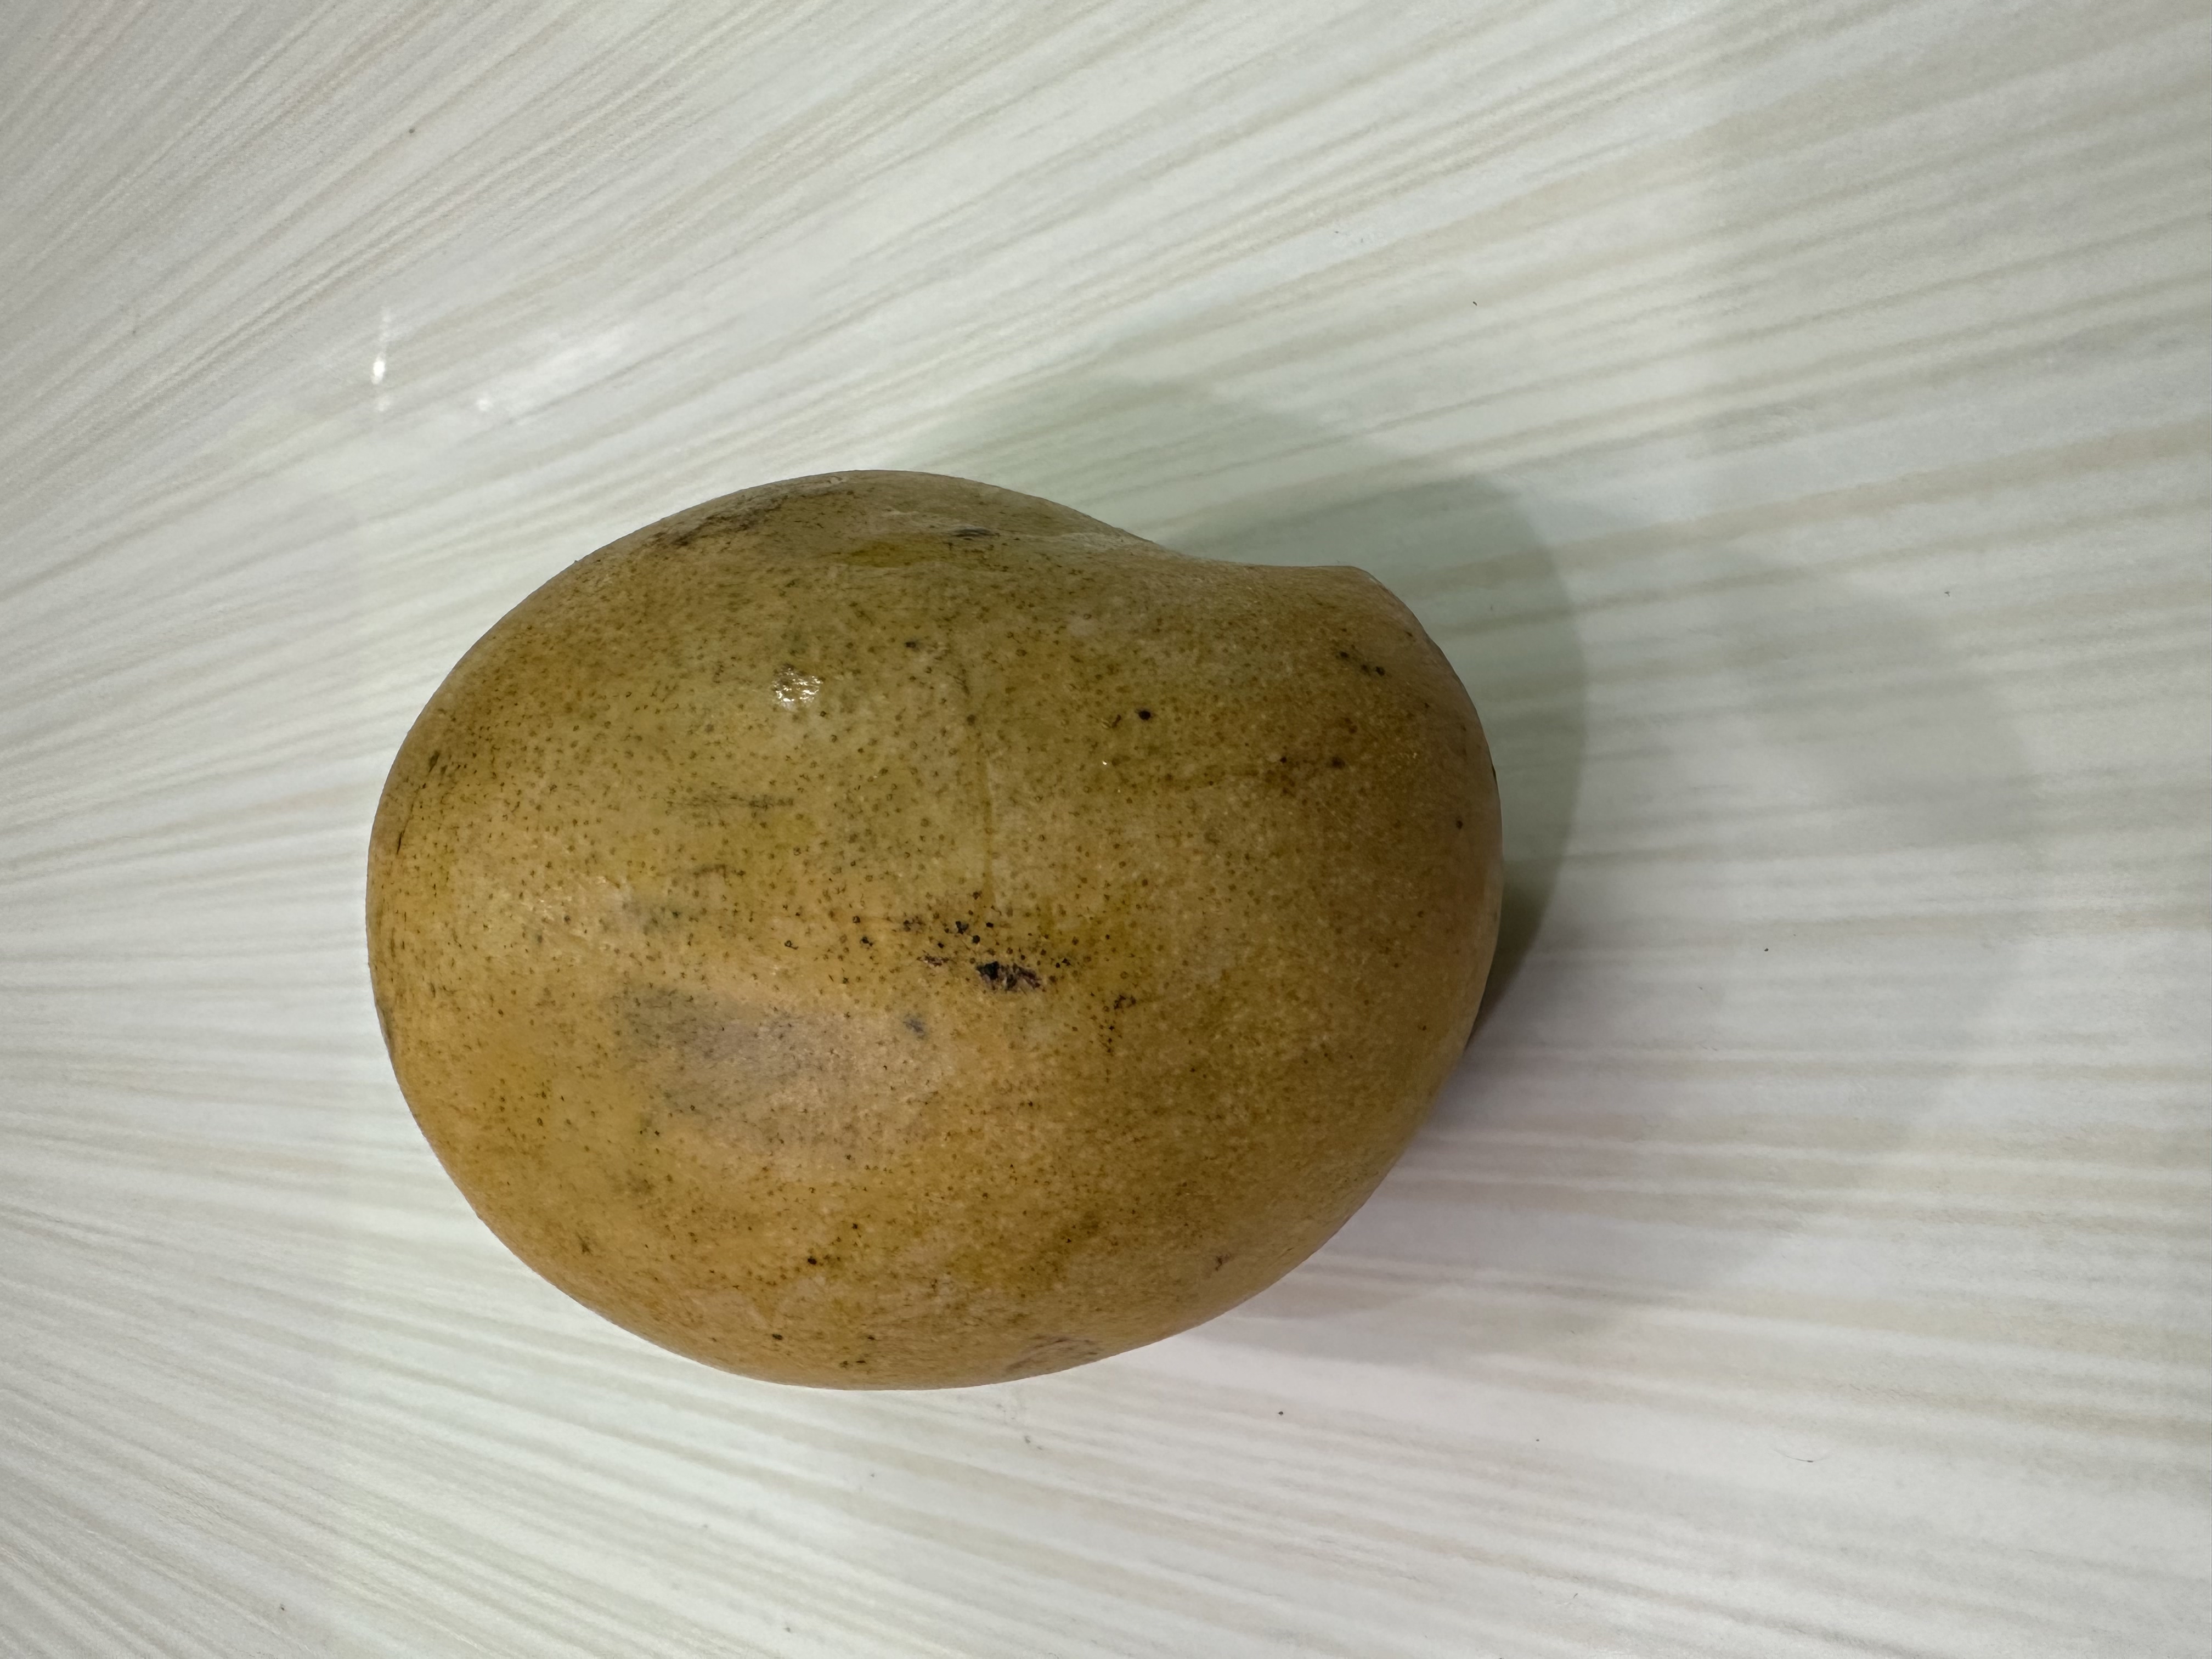
Mango variety: Nilambori